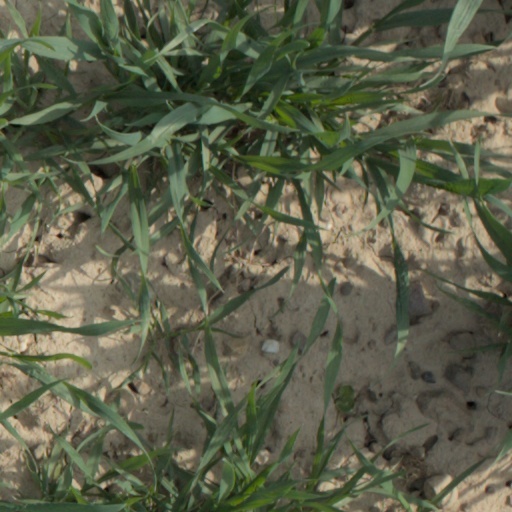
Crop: wheat